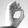
ASL letter: O